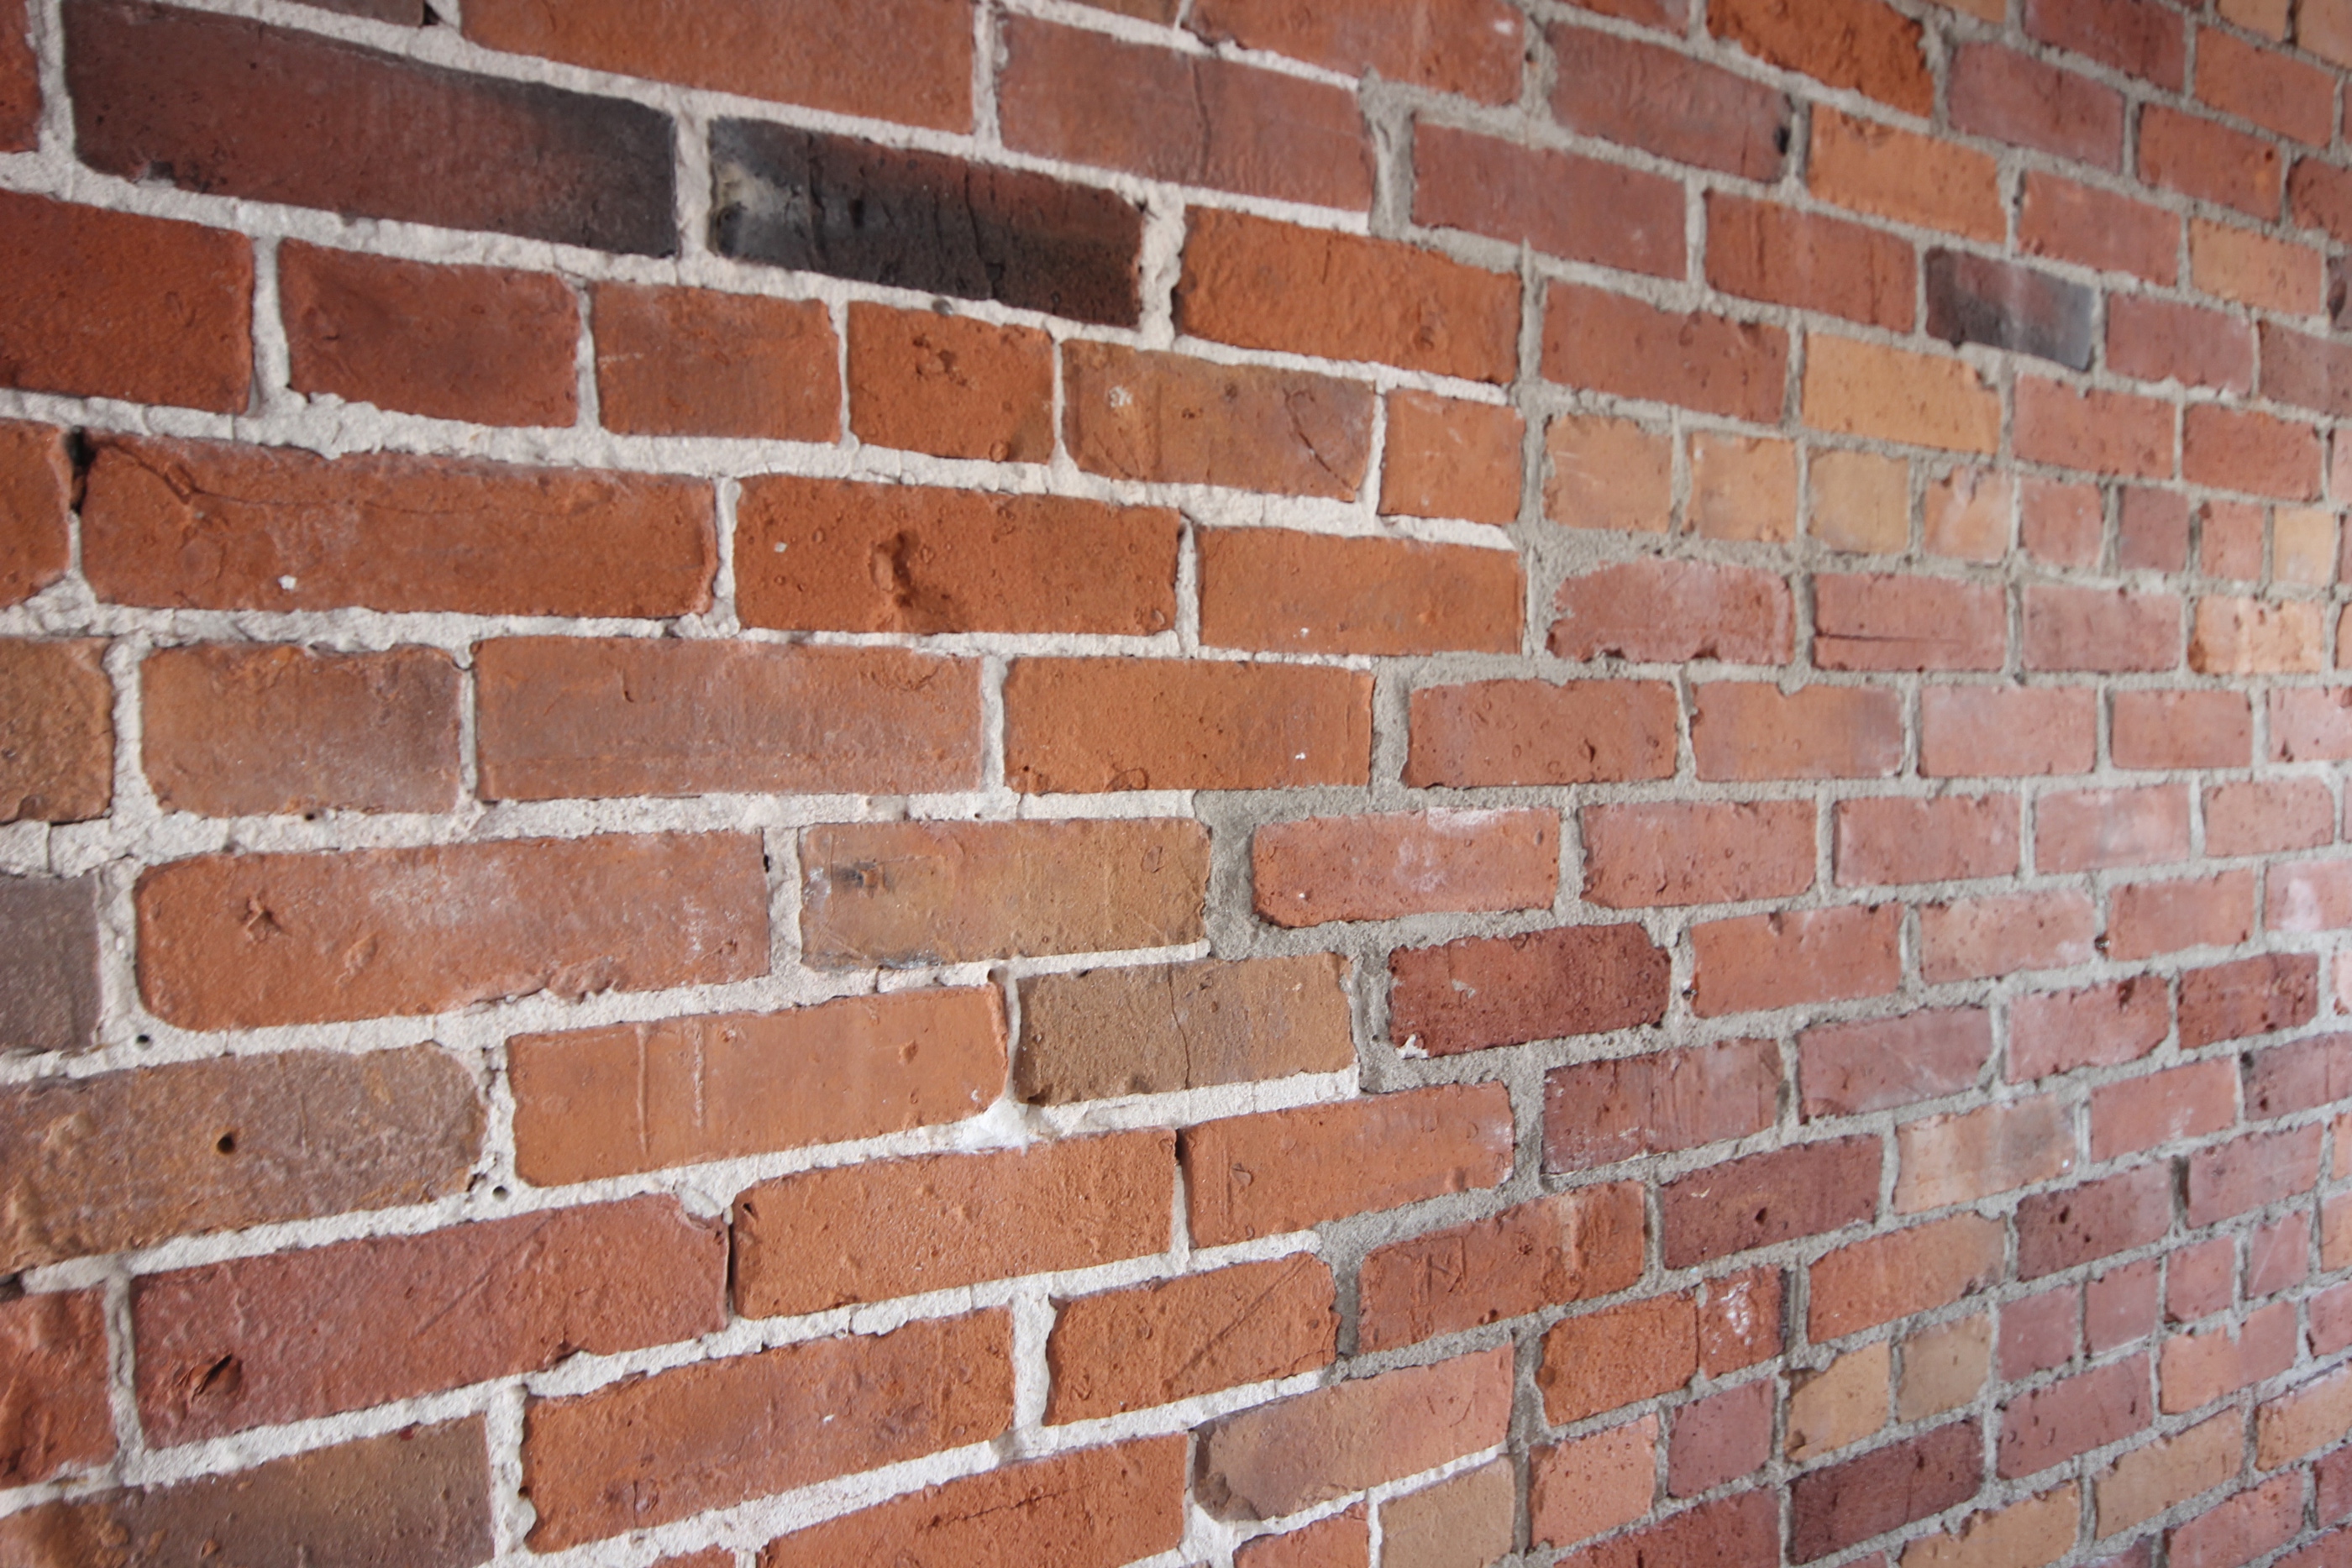
brickwork, brick, wall, mortar, bricklayer, composite material